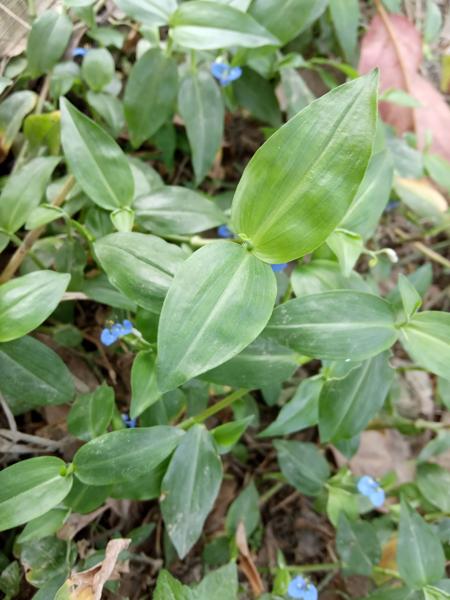
Weed species: Commelina benghalensis